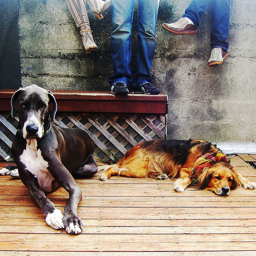
two dogs sitting on a patio together
two large dogs lying on wooden floor outside
Two dogs laying down on a wooded porch area.
Two dogs lay on a wooden floor together while people sit nearby.
Two dogs laying on a deck relaxing with people behind them.